Postage stamps of Ireland

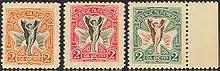
Three bi-colour Hely Ltd. essays

The Postmaster General of the Irish Free State issued an invitation to firms in Dublin and London on 1 February 1922 for the submission of designs for a permanent definitive stamp issue,and by March several designs had been submitted. The following companies and printers provided essays: Dollard Printing House Ltd., Hely Ltd., Perkins Bacon & Co., and O'Loughlin, Murphy & Boland.